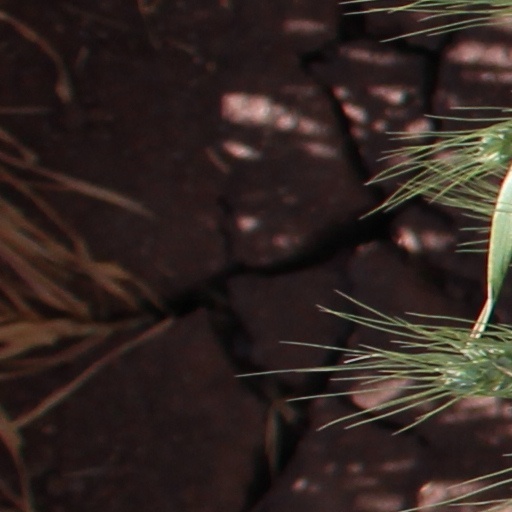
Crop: wheat